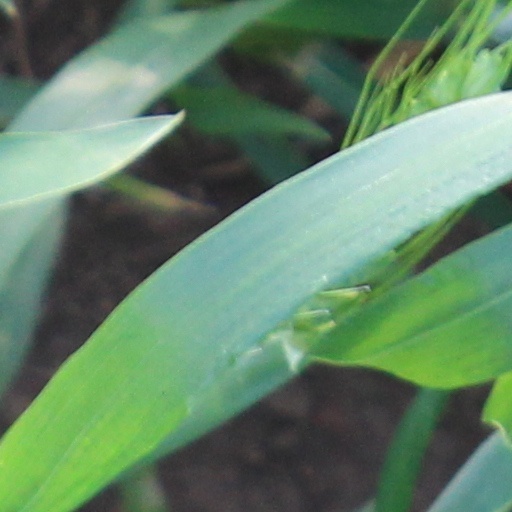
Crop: wheat